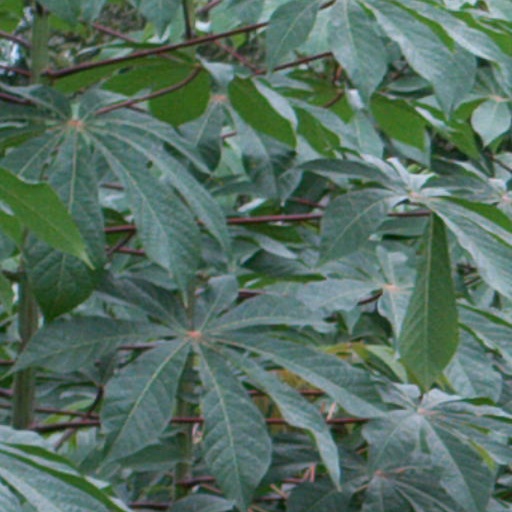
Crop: cassava